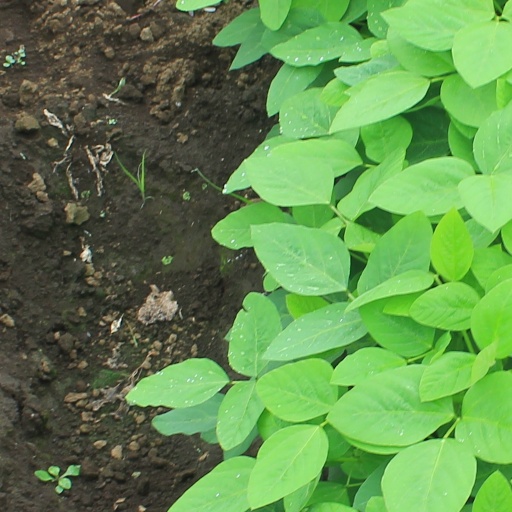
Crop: soybean